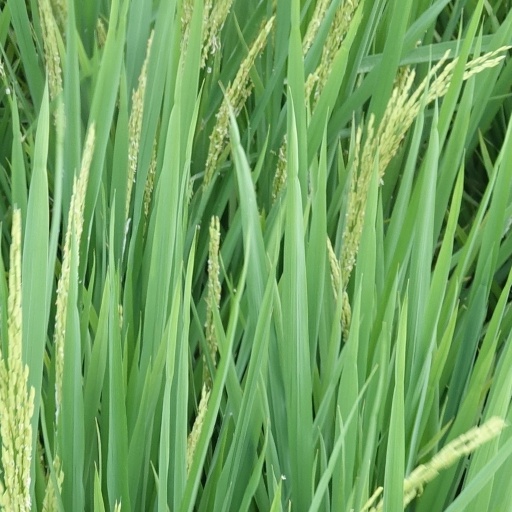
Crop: rice